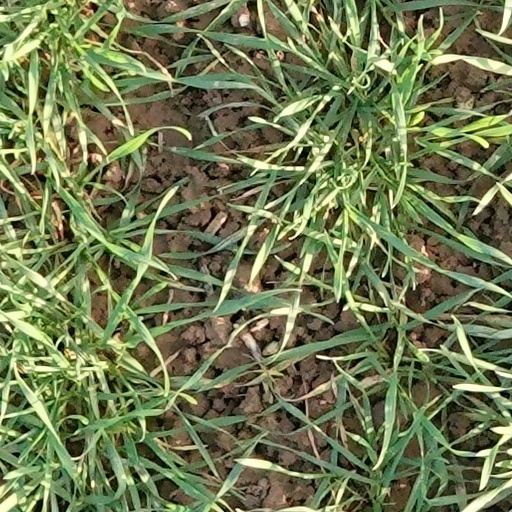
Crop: wheat